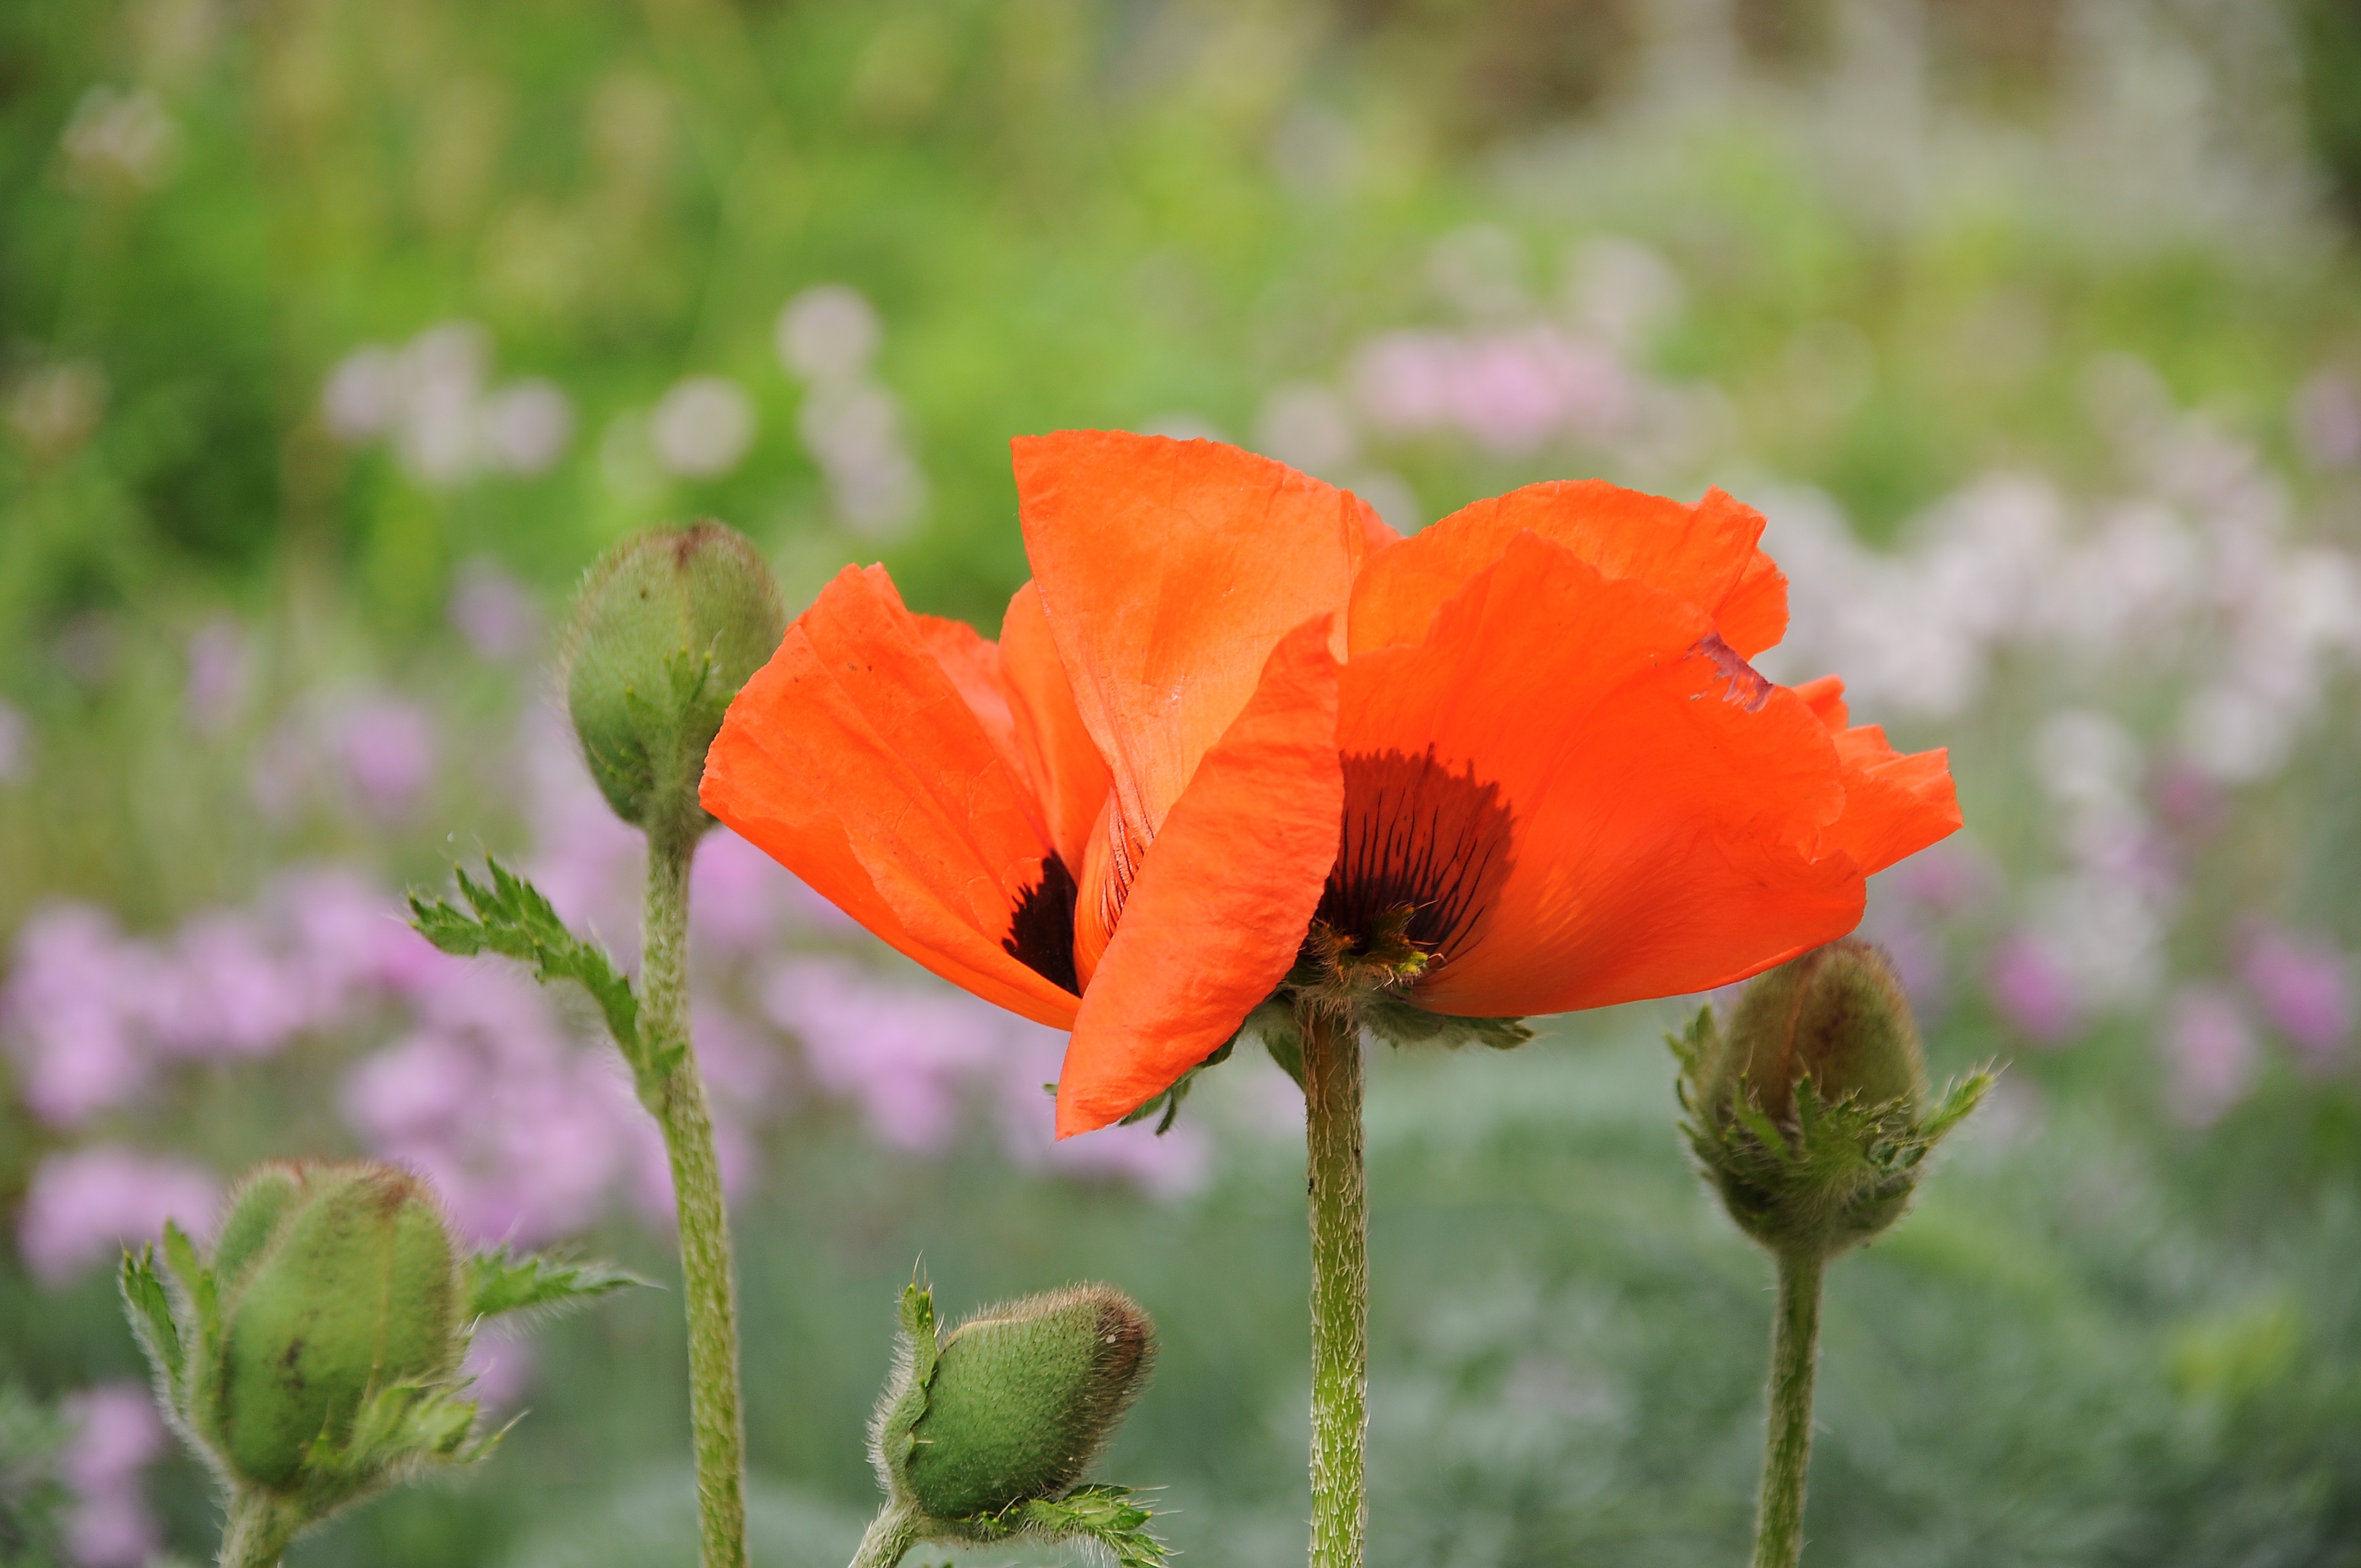
nature, plant, meadow, leaf, flower, petal, botany, flora, wildflower, switzerland, poppy, islands, coquelicot, macro photography, flowering plant, annual plant, plant stem, land plant, poppy family, brissago